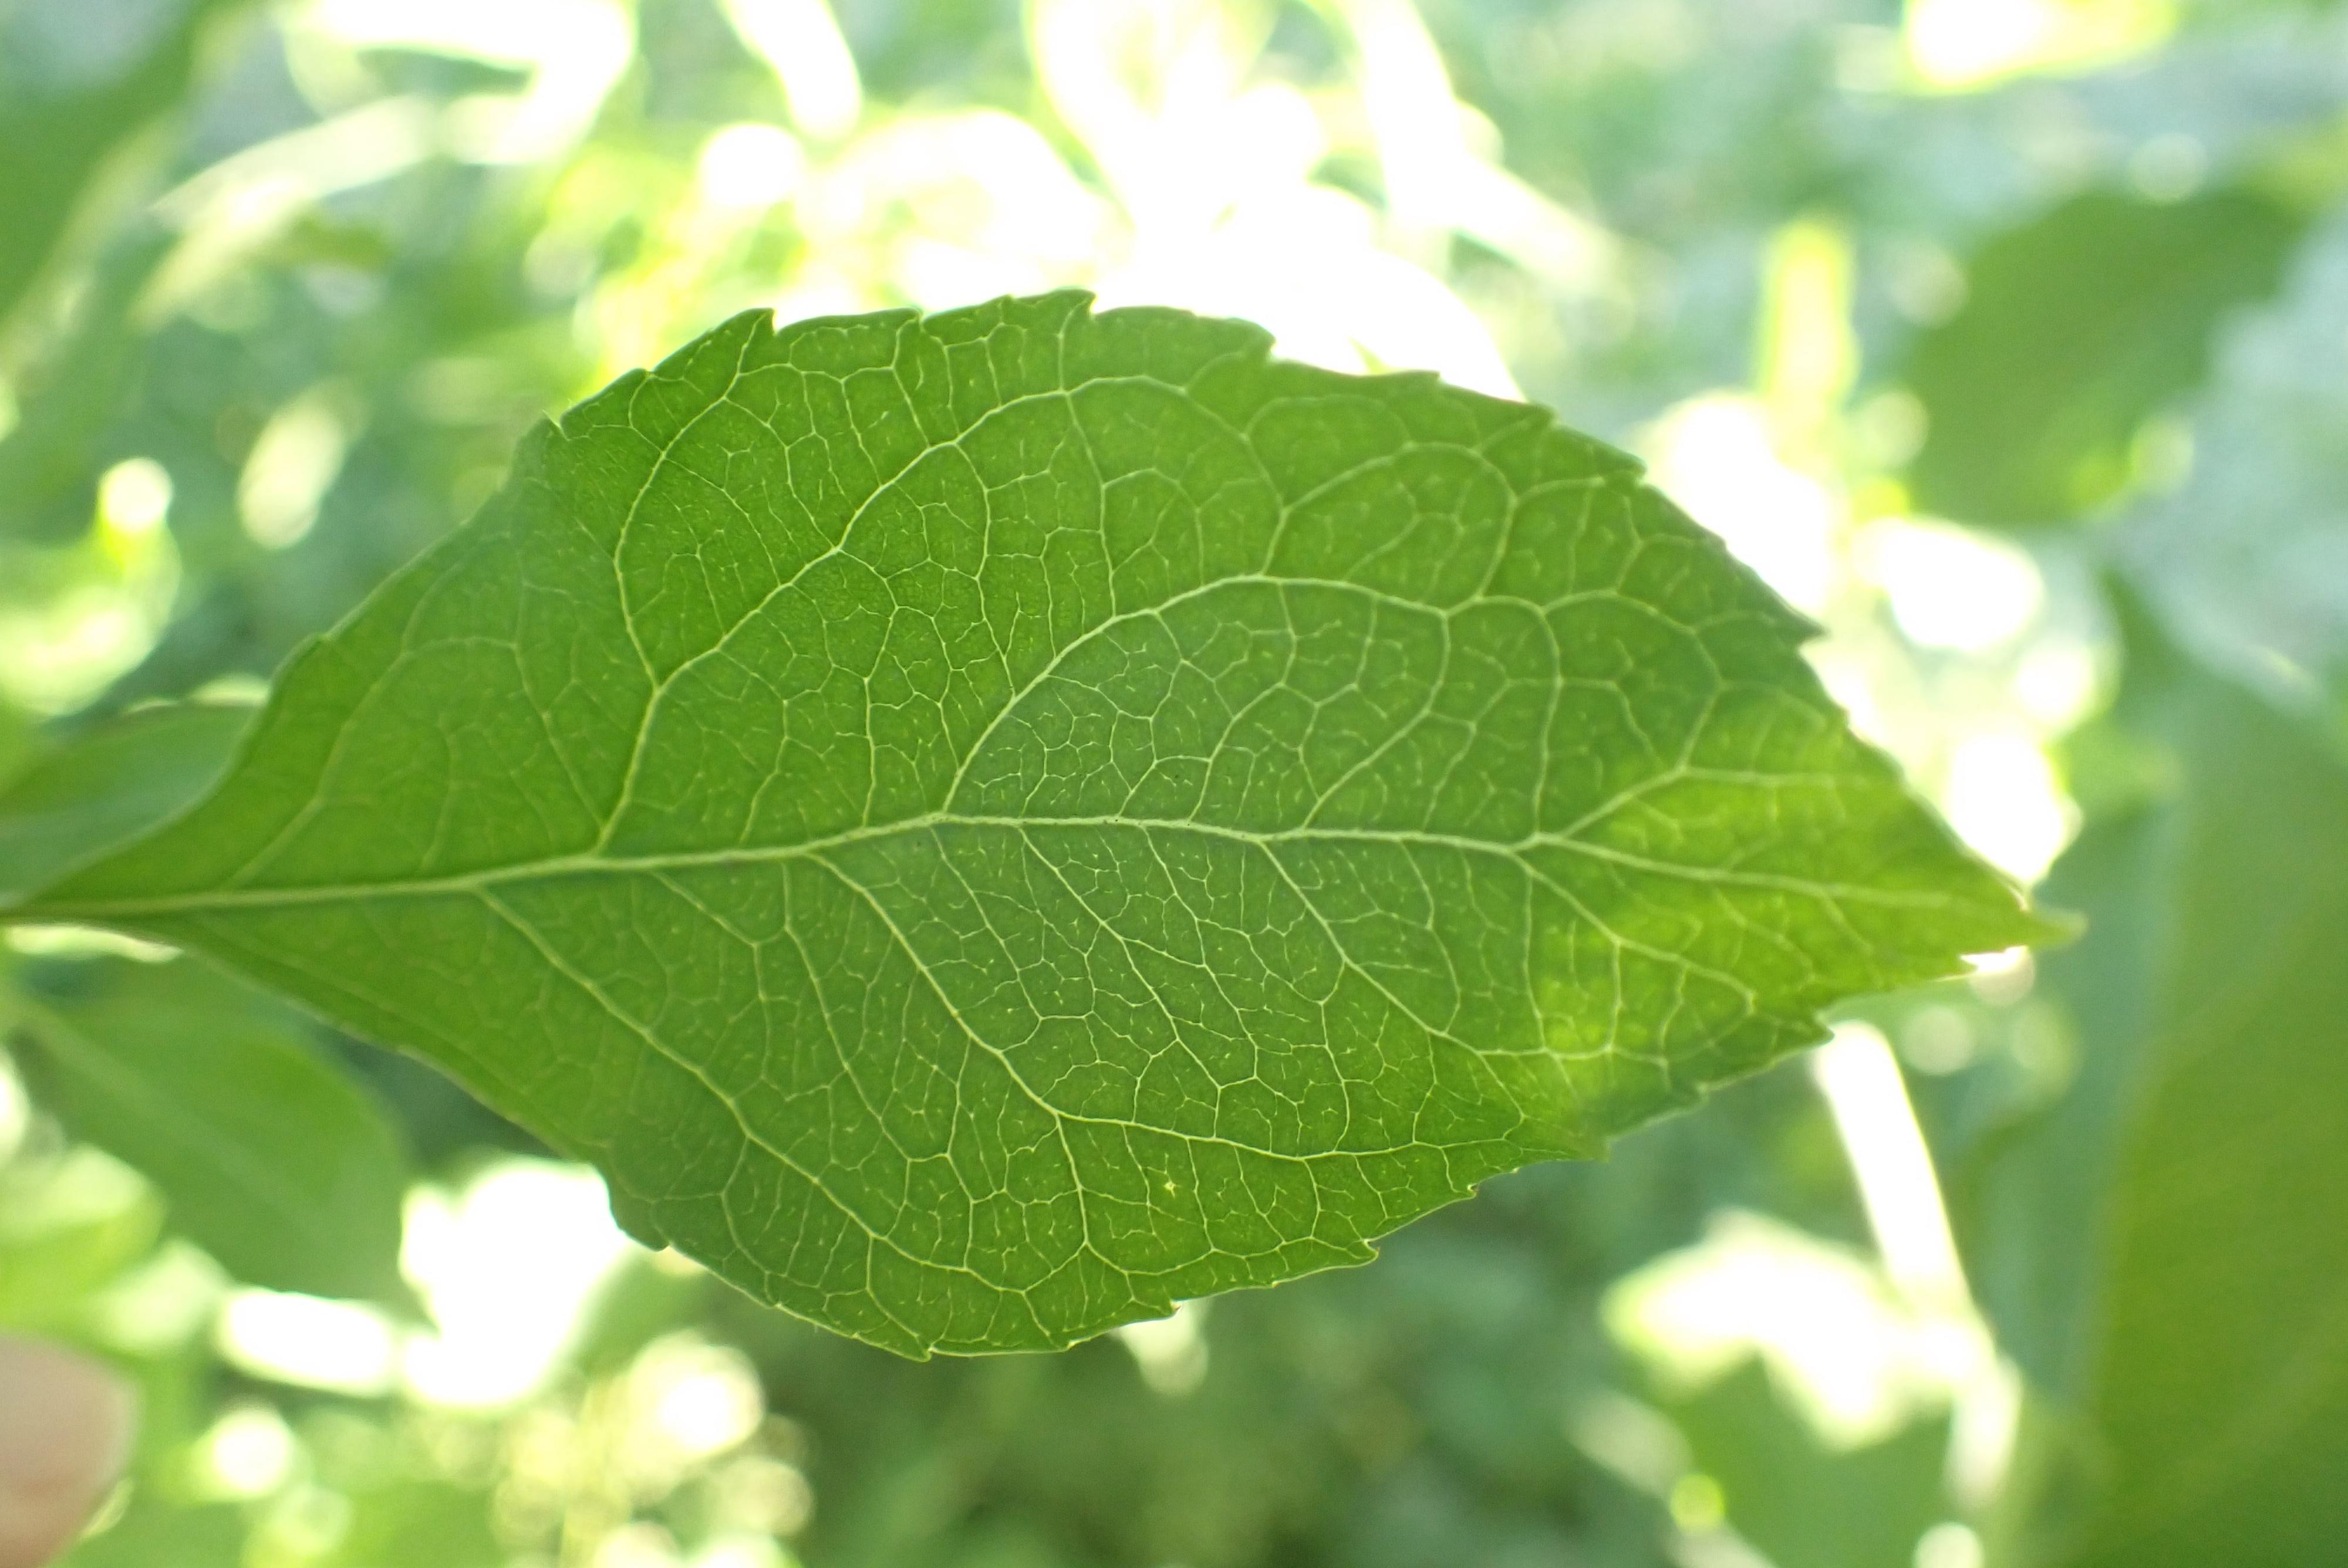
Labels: healthy